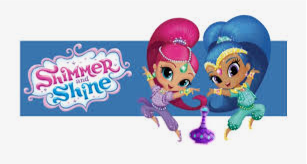
Portrait style: Cartoon Portrait